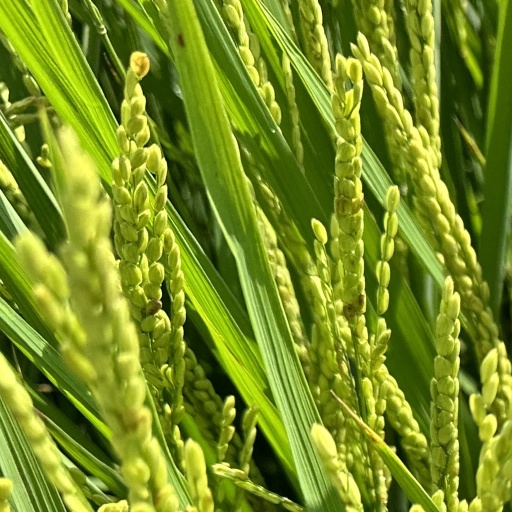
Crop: rice